Lage Andersson

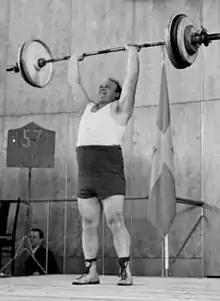
Andersson in 1951

Lage Viktor Sigurd Andersson (31 May 1920 – 14 October 1999) was a Swedish weightlifter. Competing in the unlimited weight division he won bronze medals at the 1950 and 1952 European championships and placed ninth at the 1952 Olympics.